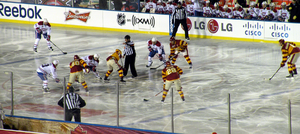
La saison 2010-2011 est la 93ᵉ saison de la Ligue nationale de hockey, ligue professionnelle de hockey sur glace d'Amérique du Nord. La saison régulière débute, le 7 octobre 2010, pour la quatrième saison consécutive en Europe avec la présentation d'un nombre record de six matchs à Helsinki en Finlande, Stockholm en Suède et Prague en République tchèque. C'est la dernière saison des Thrashers d'Atlanta, qui déménagent à Winnipeg au Canada à partir de la saison 2011-2012.
La saison 2010-2011 des Flames de Calgary est la 31ᵉ saison de la franchise de hockey sur glace.